Tara Singh Ghaiba

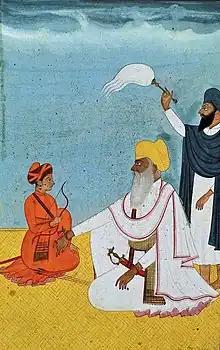
Miniature painting of Tara Singh Ghaiba (middle, yellow turban) with flywhisk attendant to the right and young boy to the left, circa 18th century

Tara Singh Ghaiba (1710–1807) was an associate member of the Dallewalia Misl, who became the Leader of the Misl after the death of their founding member and head Sardar Gulab Singh. He made Rahon the capital of his Misl.